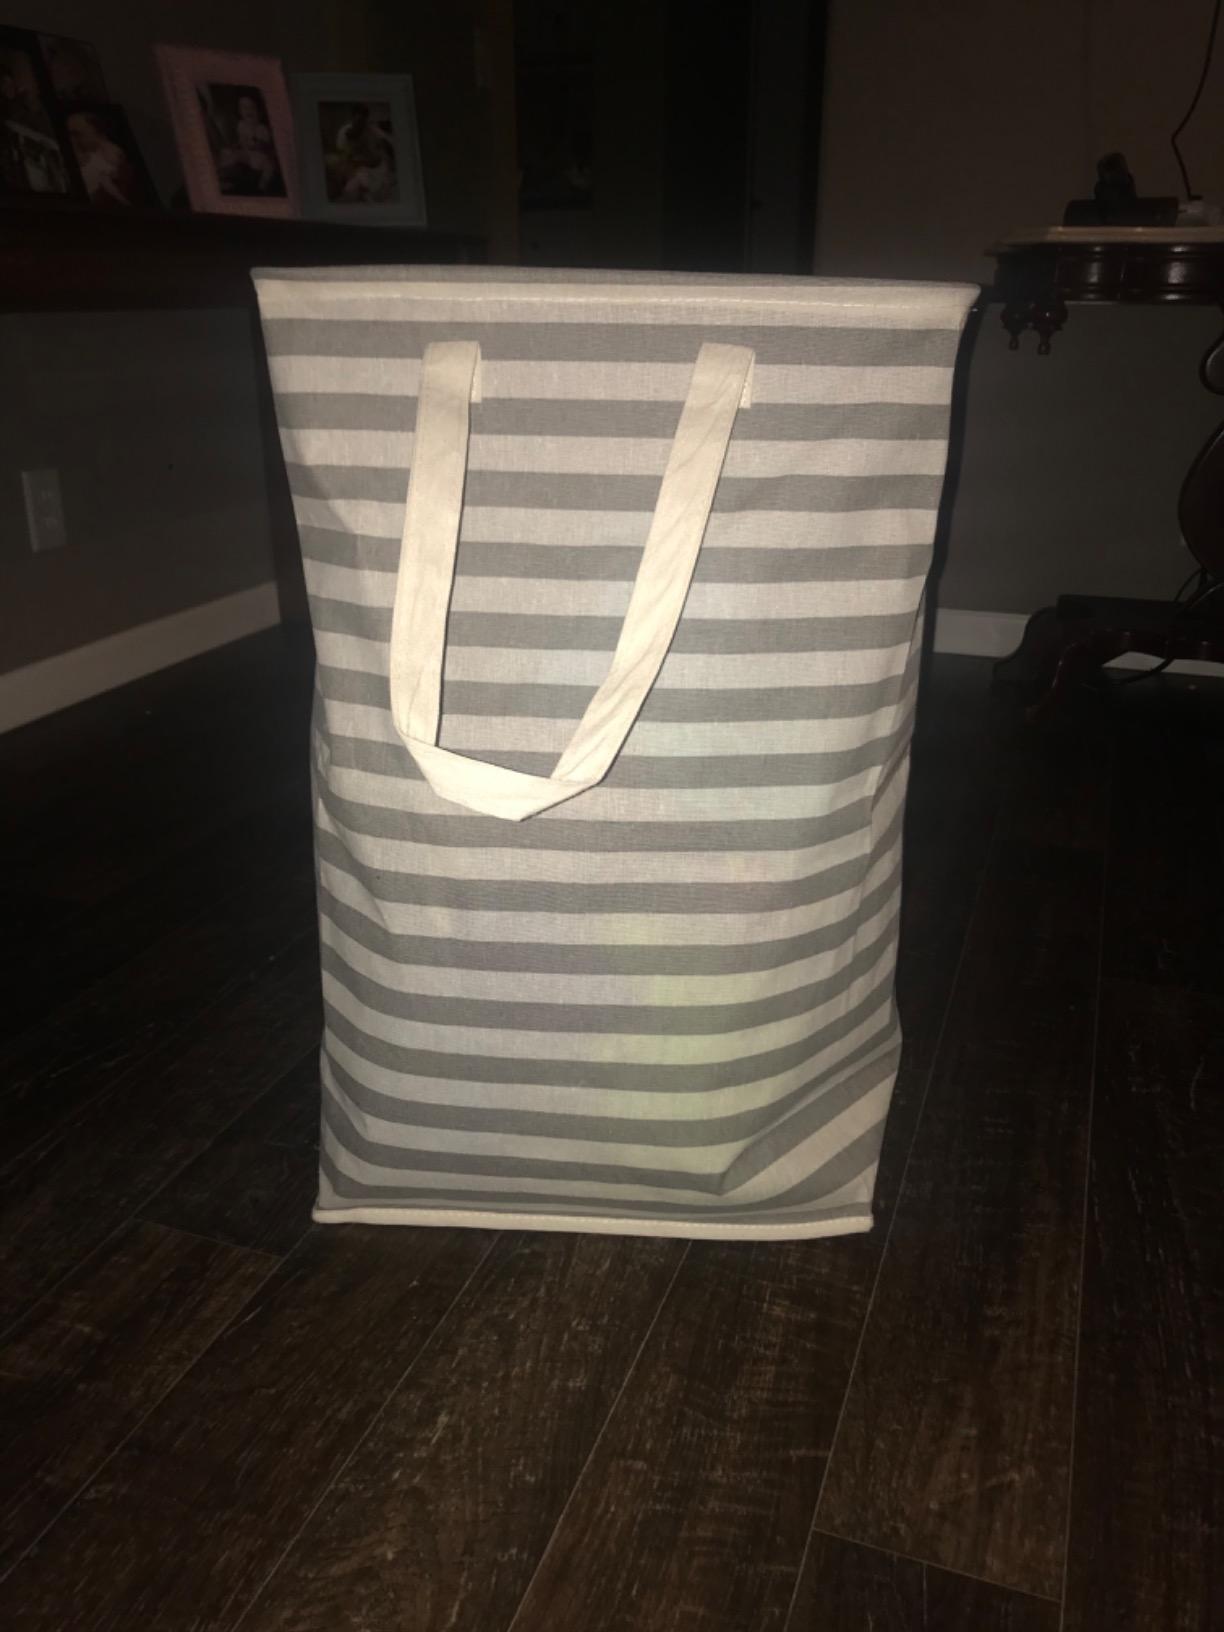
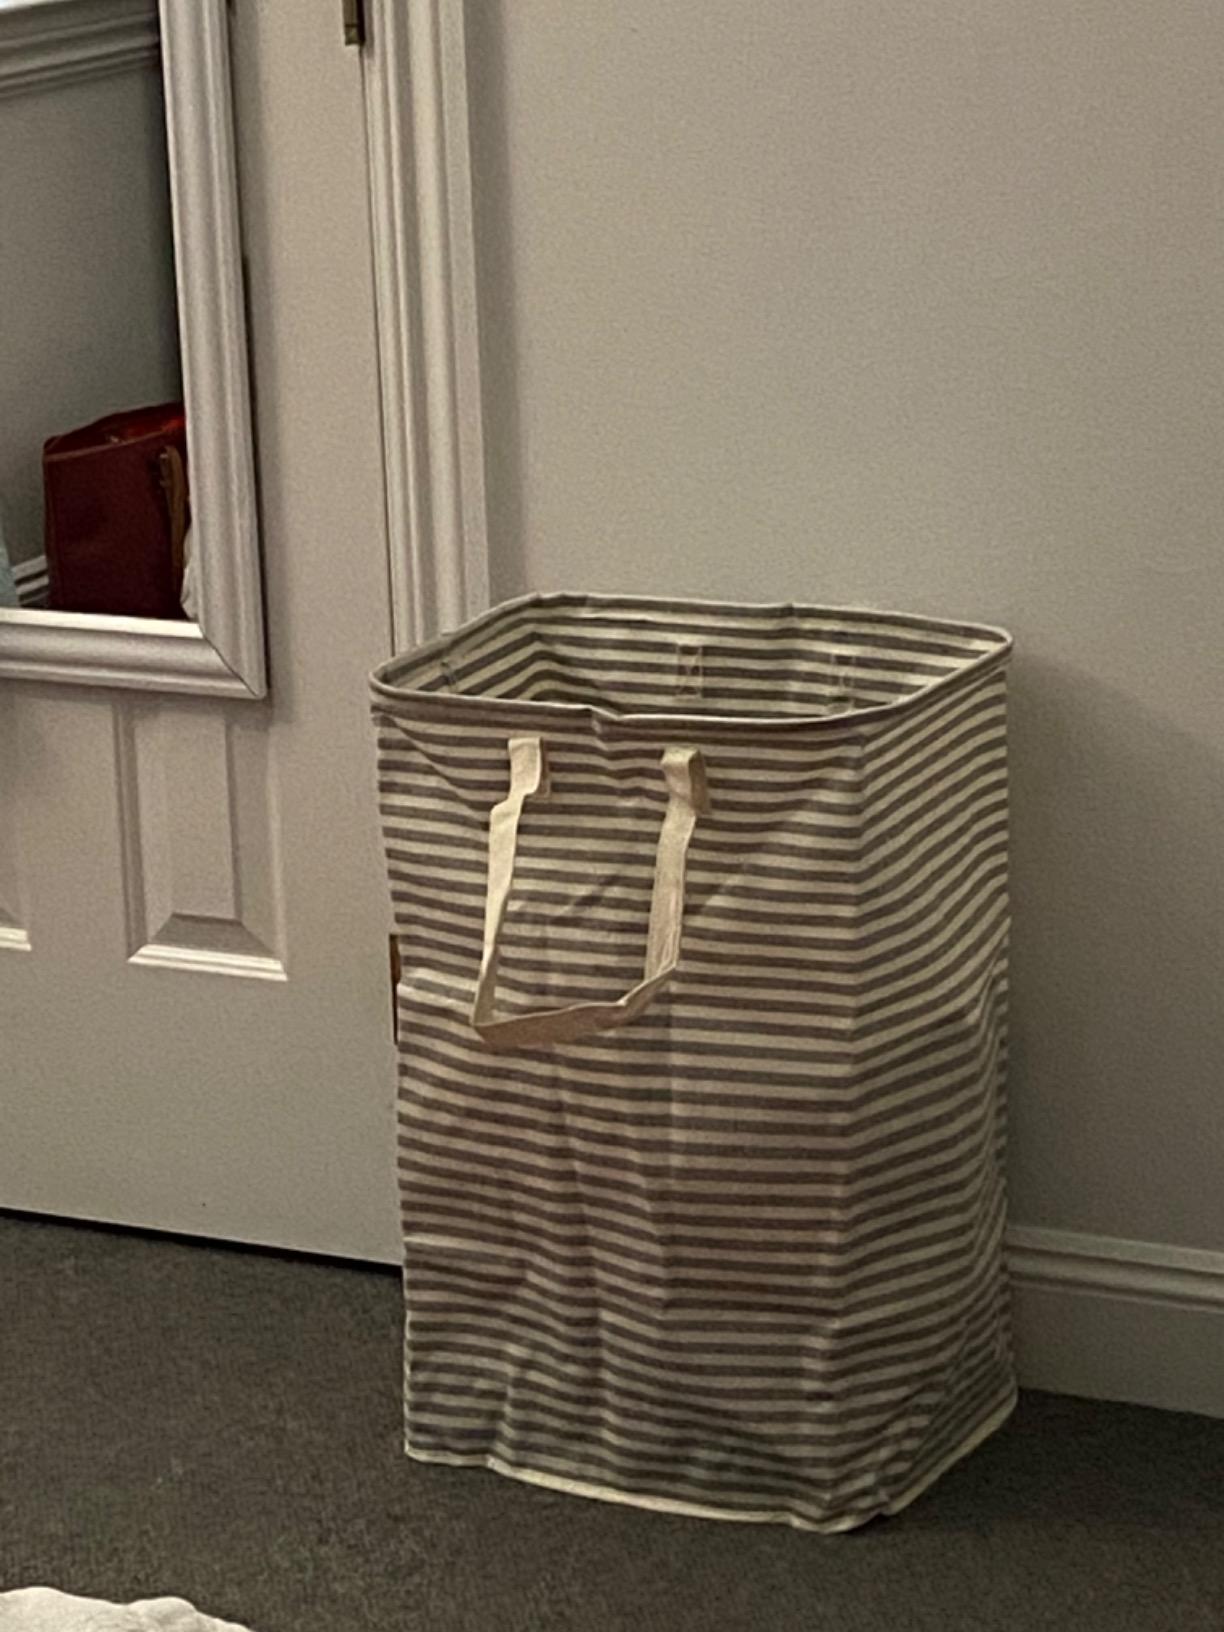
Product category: items_hamper
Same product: no